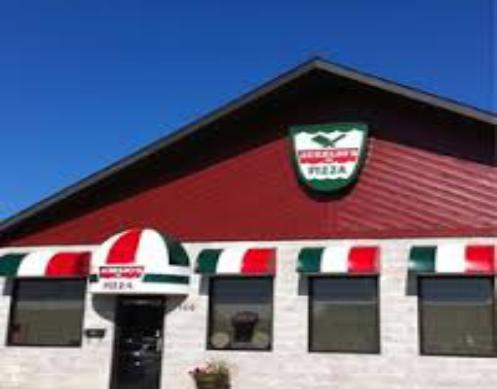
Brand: Aurelio's Pizza
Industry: Food